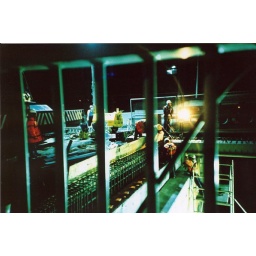
They' re building the town bridge in Peterborough